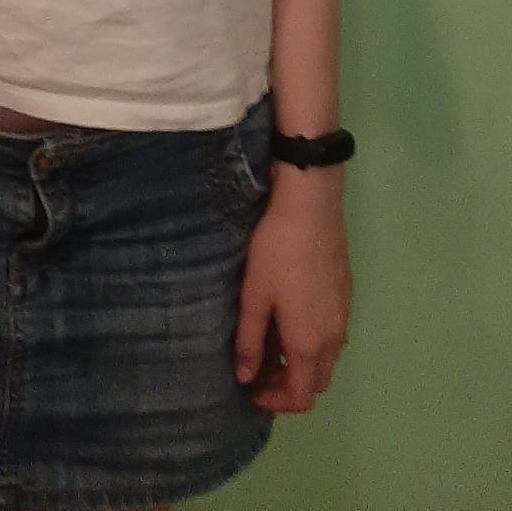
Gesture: no_gesture